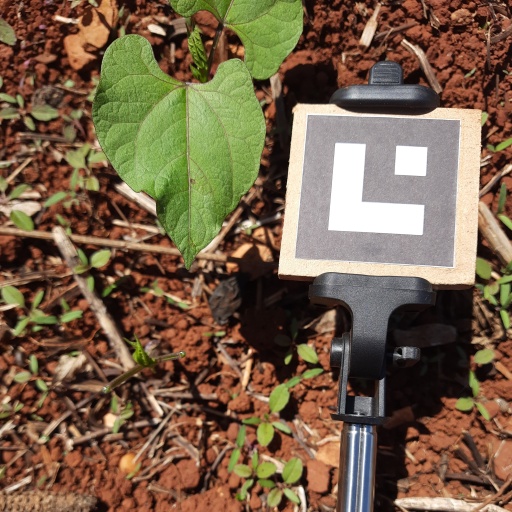
Observations: wavy surface, eating holes in the center, under sunlight